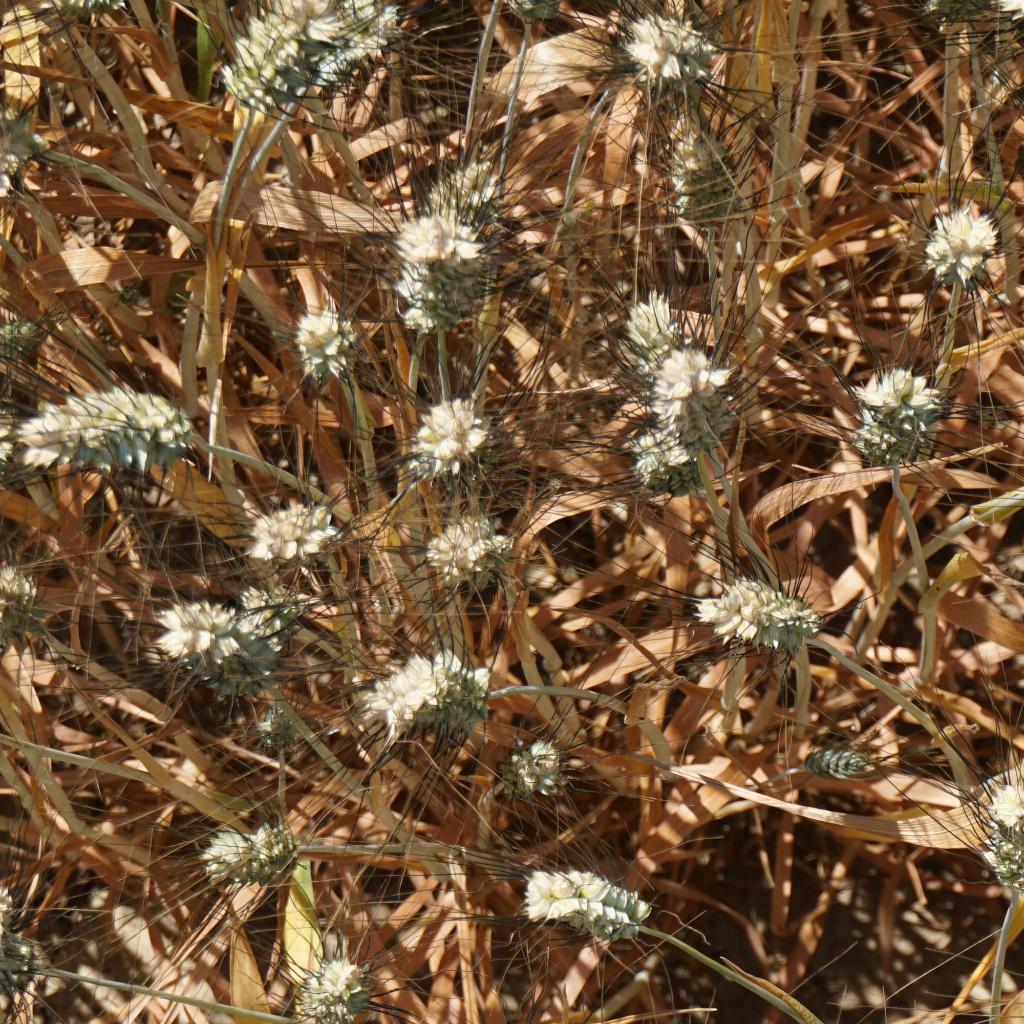
Country: France
Location: Gréoux
Wheat development stage: Filling - Ripening